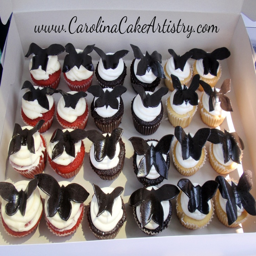
cupcakes that went with cake !